Navajo Generating Station

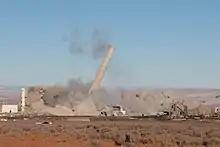
Demolition of Navajo Generating Station, December 2020

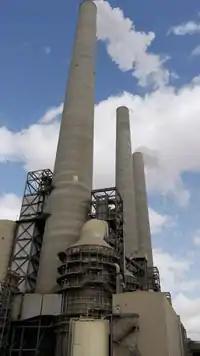
Scrubber absorber vessel and flue gas stacks

The plant had three identical 750 MW steam electric generating units. Major components of each unit included a boiler, turbine, generator, closed-cycle cooling system, and environmental control equipment.